Bublik

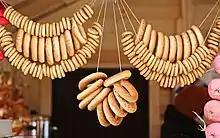
Bubliki and sushki on strings

Bubliks are made from yeast-leavened wheat dough that commonly contains milk, butter, and egg whites and is rather sweet. Poppy seeds are a popular addition to the dough, as well as several other fillings. For savory bubliks, sugar is omitted and instead grated cheese and a few drops of onion juice can be added.